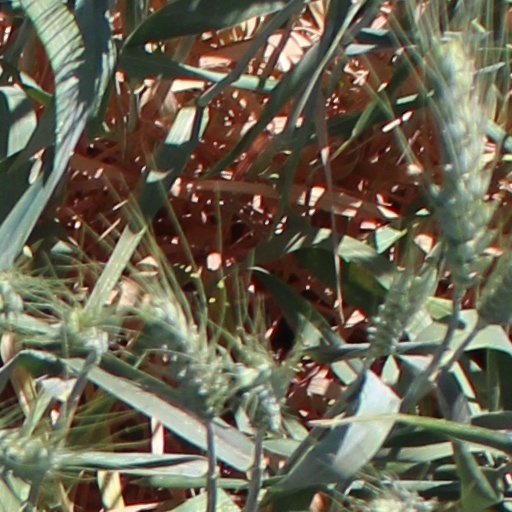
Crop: wheat